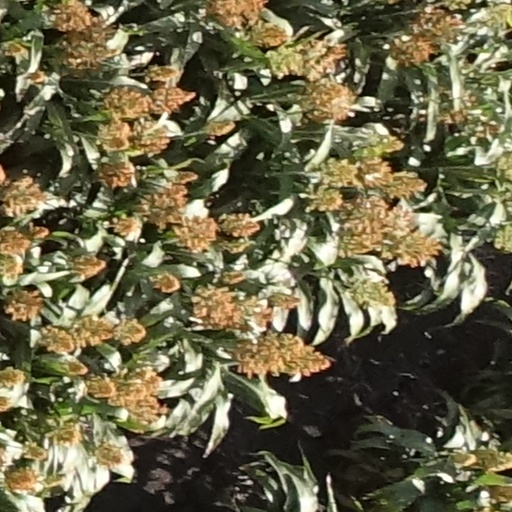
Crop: sorghum